Gletsch railway station

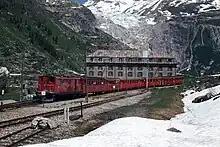
Gletsch railway station, ca 1980.

The station was opened in 1914, and owned and operated from then until 1981 by the Furka Oberalp Bahn (FO), which connects in Valais, via the base tunnel and in Uri, with , Uri, and , Graubünden.